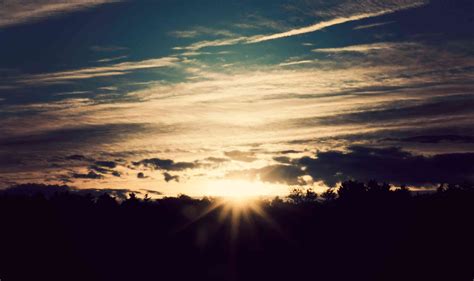
Weather: sun or clear